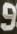
Number: 9